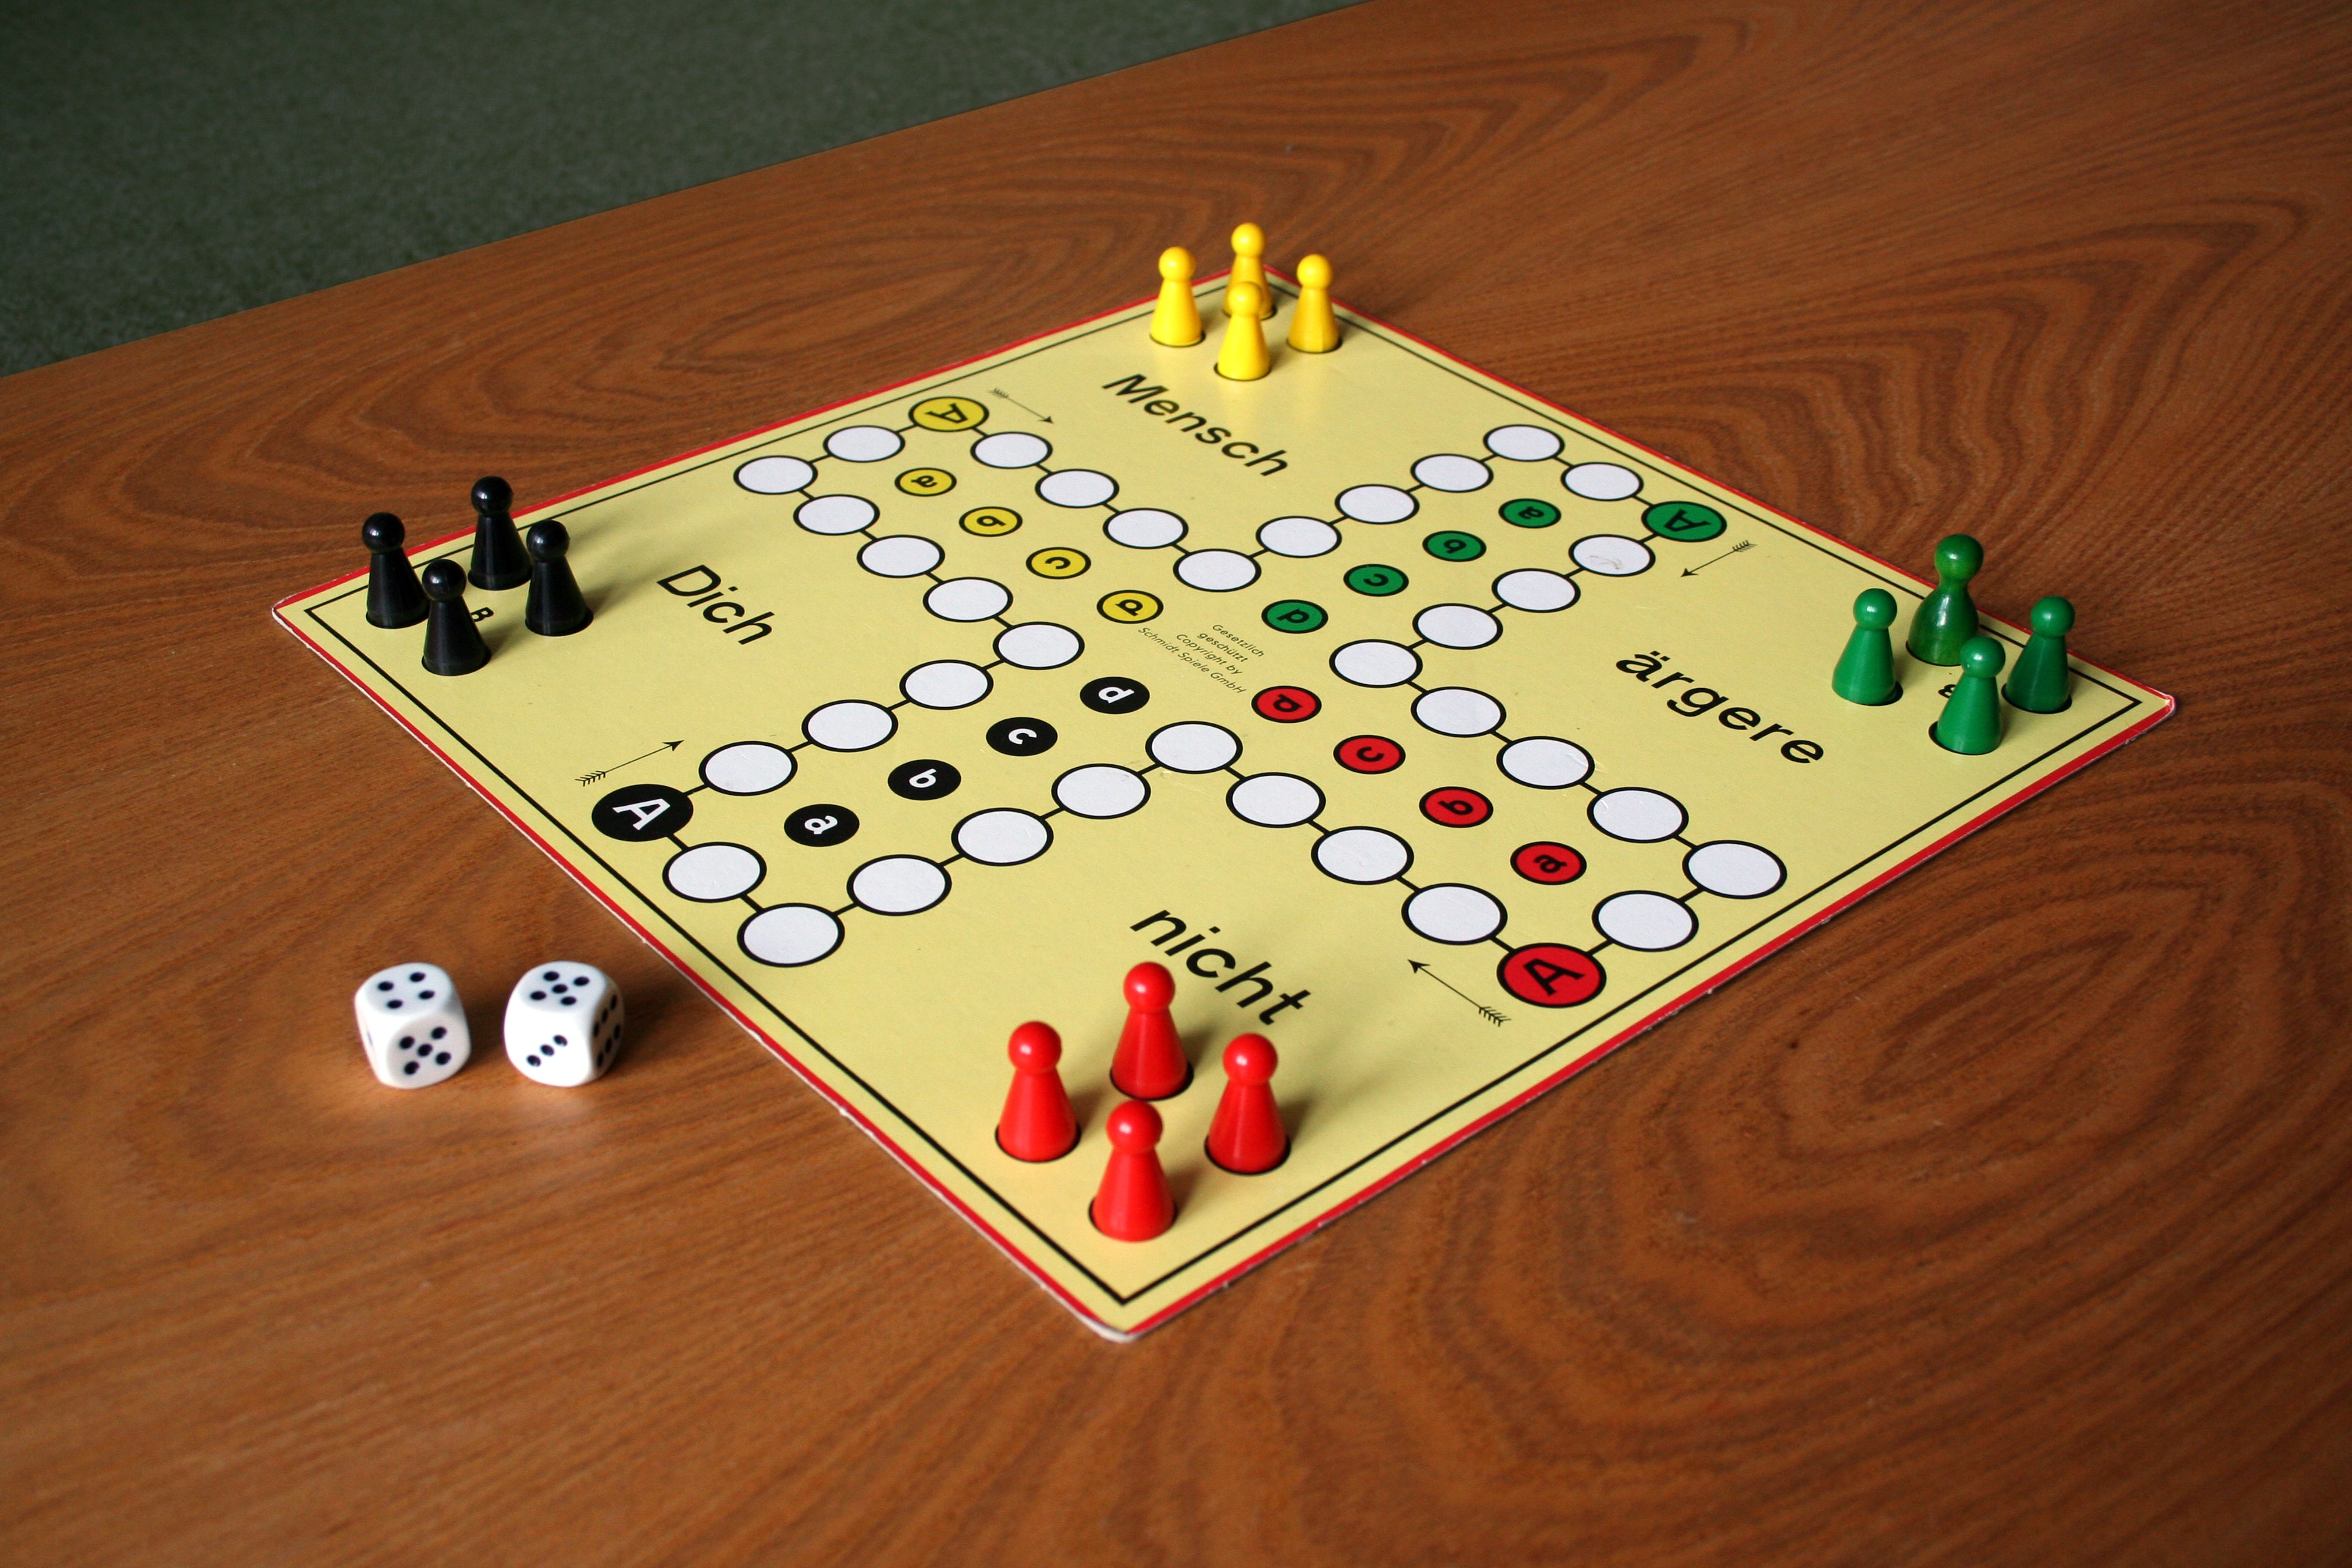
play, recreation, board game, children, fun, illustration, sports, strategy, cube, games, entertainment, win, game characters, gesellschaftsspiel, game board, roll the dice, board games, parchesi up not, indoor games and sports, tabletop game, game stone